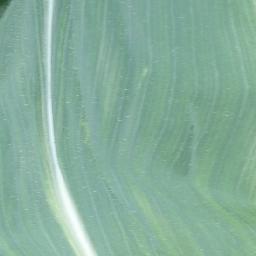
Label: Corn_(Maize)___Healthy